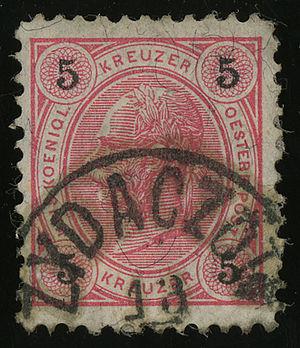
Jydatchiv ou Jidatchov est une ville de l'oblast de Lviv, en Ukraine, et le centre administratif du raïon de Jydatchiv. Sa population s'élevait à 10 773 habitants en 2019.